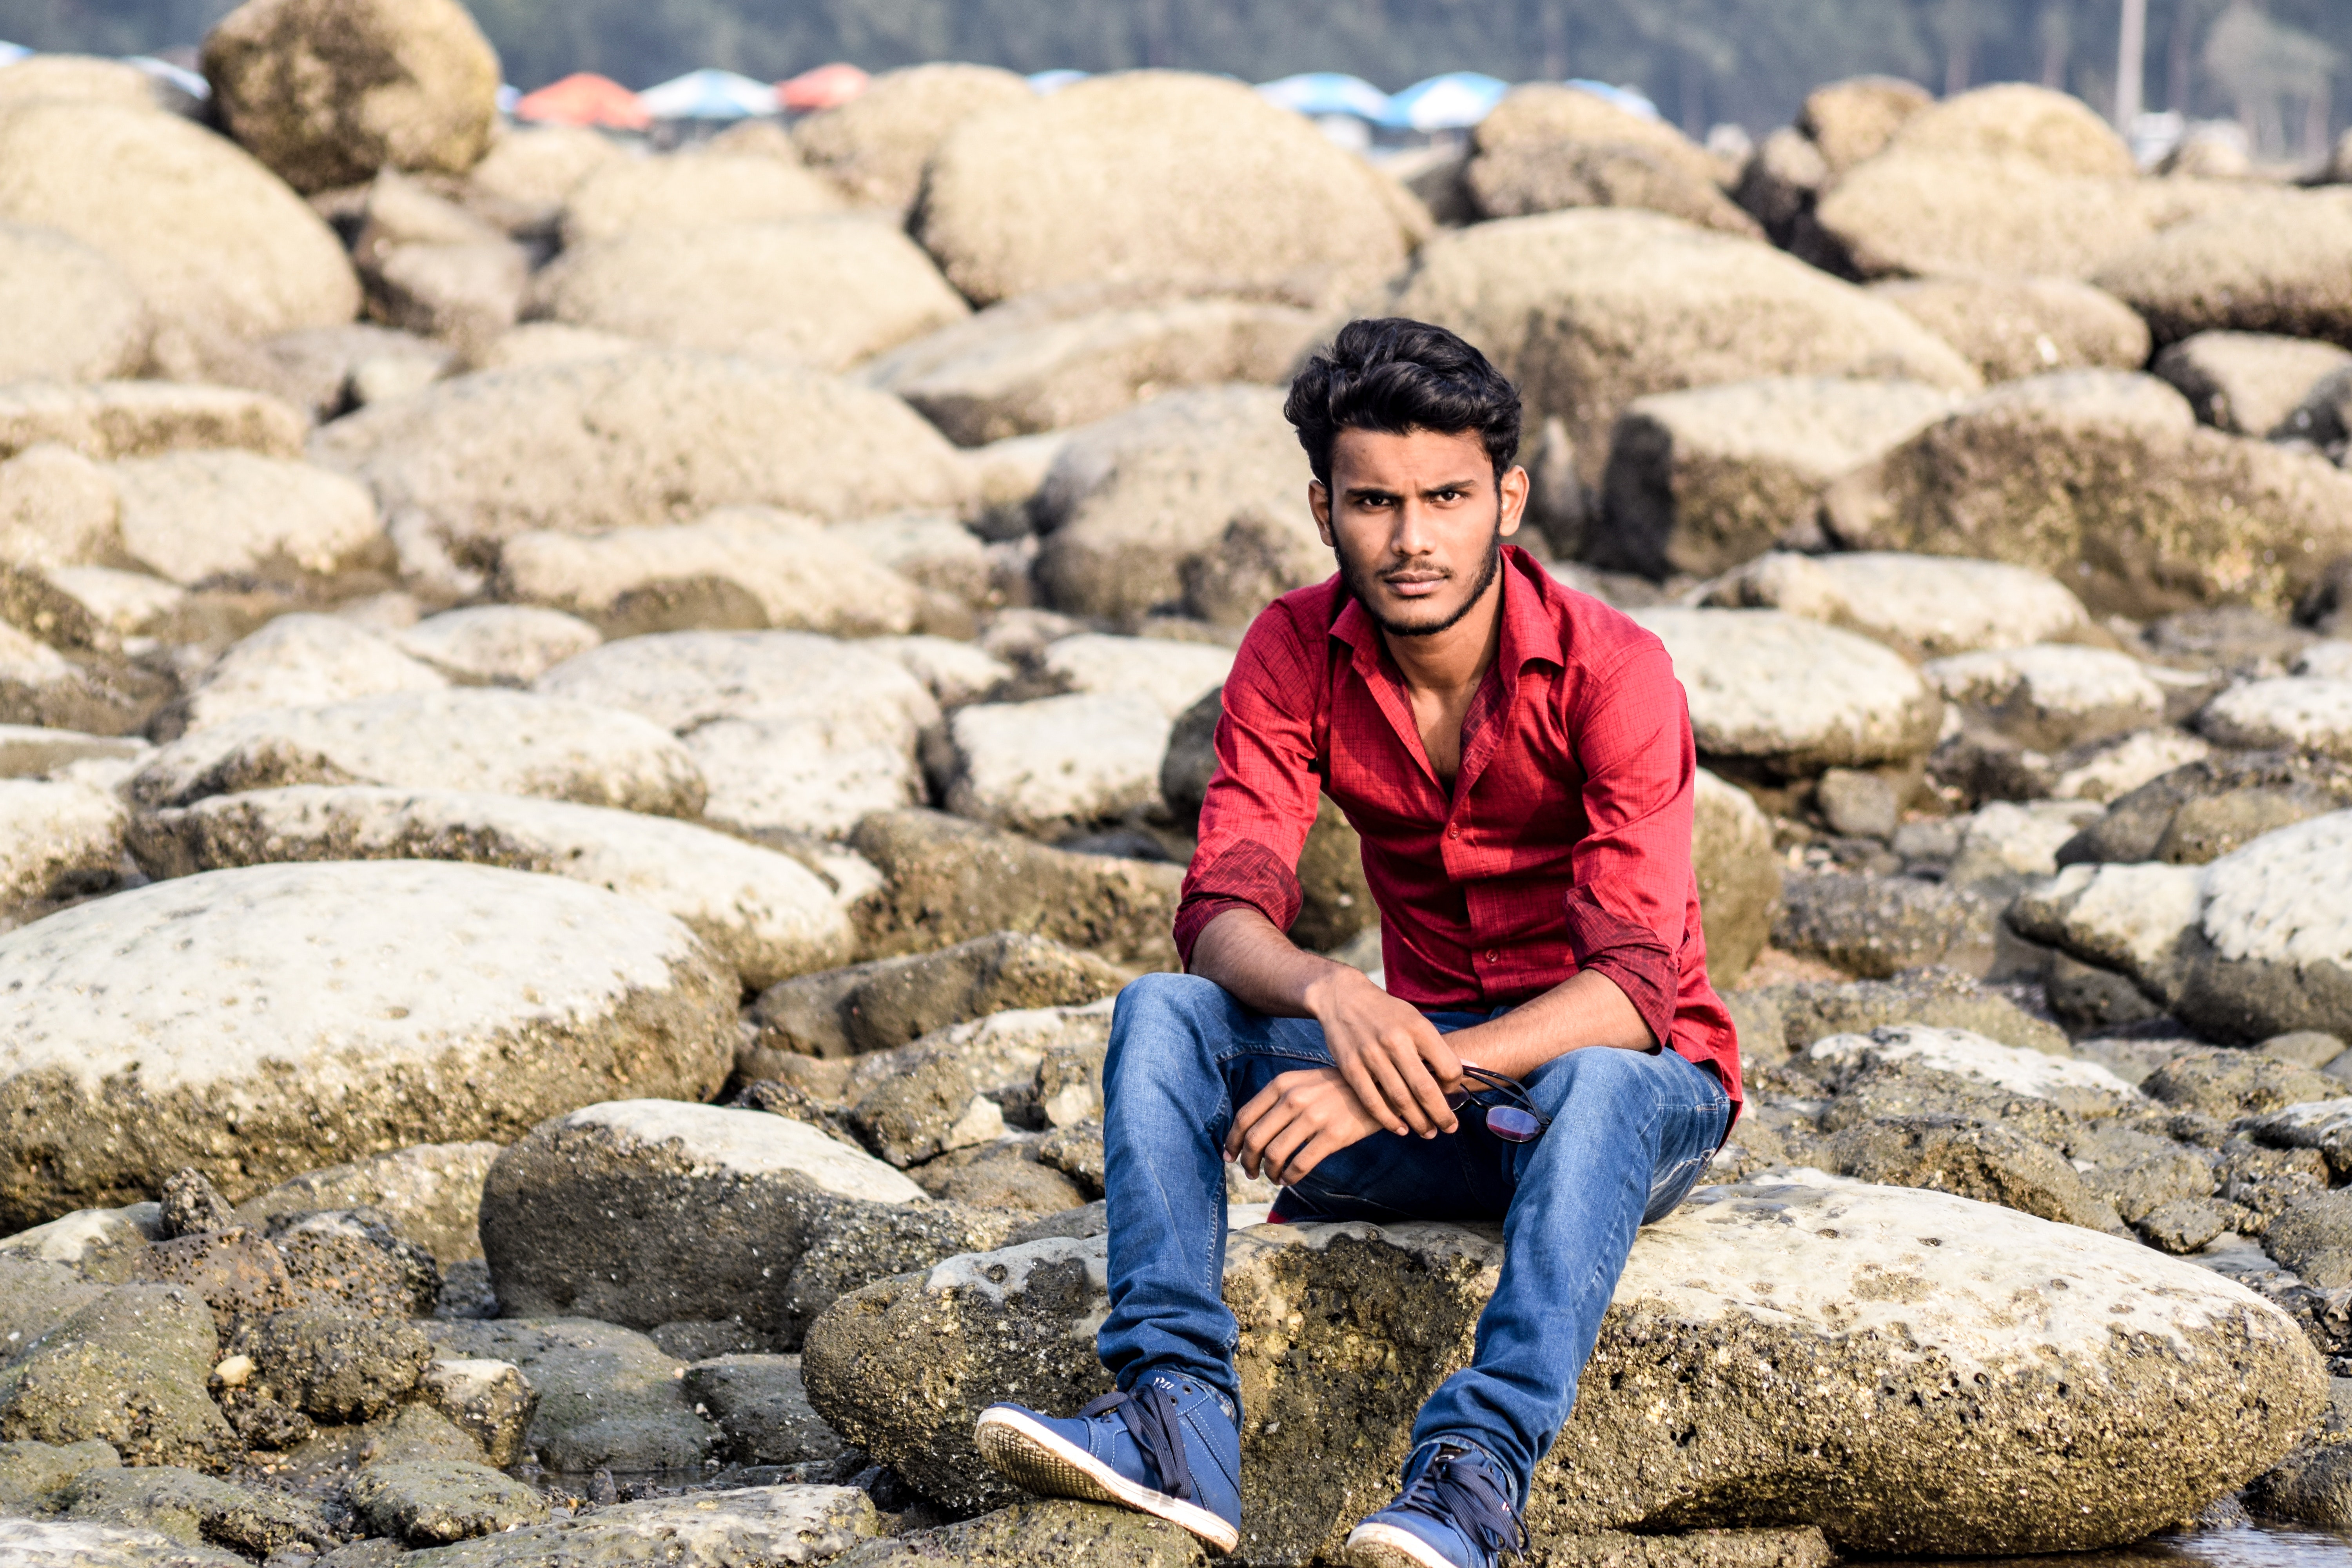
rock, human, photography, sitting, geological phenomenon, landscape, leisure, rubble, vacation, mountain, smile, tourism